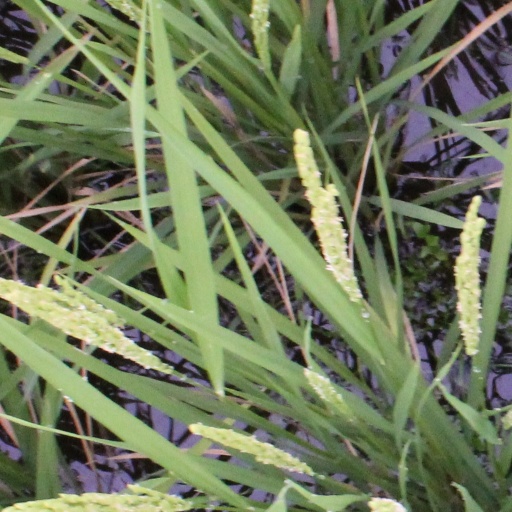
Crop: rice